Valentine School (Chicopee, Massachusetts)

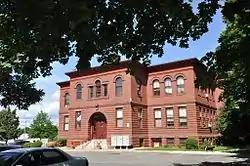

The Valentine School is a historic school at Grape and Elm Streets in Chicopee, Massachusetts. Built in 1898 to a design by George P. B. Alderman, it is a prominent local eхample of Renaissance Revival architecture. It was individually listed on the National Register of Historic Places in 1983, and included as part of the Springfield Street Historic District in 1991. The building has been converted to residential use.